Princess Maria Isabel Ana of Naples and Sicily

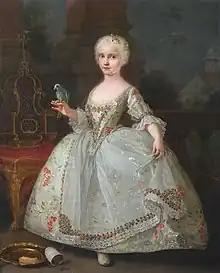
Portrait by Giuseppe Bonito, 1748

Princess Maria Isabel Ana of Naples and Sicily (30 April 1743 – 5 March 1749) was the third daughter of Charles VII of Naples and III of Sicily and his wife, Maria Amalia of Saxony, who later became King Charles III and Queen Maria Amalia of Spain. Princess Maria was the older sister of kings Charles IV of Spain and Ferdinand I of the Two Sicilies. She died before her father's accession to the Spanish throne, and thus never held the title of Infanta of Spain.